5/42 Evzone Regiment

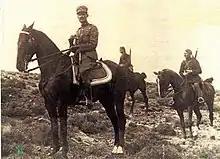
Plastiras with mounted Evzones during the Asia Minor Campaign

The regiment remained at Kavala until February 1919. On 28 February, it embarked at Eleftheres for Ukraine, on board the passenger liners "Imperator Nikolai" and "Patris". The regiment disembarked at Odessa on 4 March. Ten days later it was sent to reinforce the northeastern sector of the Allied front at Serbka. In the evening of 16 March it relieved the 3rd Infantry Regiment, which had been fighting against superior Bolshevik forces for ten days without interruption. Plastiras took over command of two other Greek battalions from the 3rd and 34th regiments, as well as local French cavalry, engineers, and artillery units, and formed a tactical detachment, which gave the regiment the name under which it became famous: "Plastiras Detachment" (Απόσπασμα Πλαστήρα). On 17 March the detachment repelled Bolshevik attacks and, launching a counterattack, pursued them beyond their original starting lines. Renewed offensives on the 18th were also repulsed, but the withdrawal of French units elsewhere along the front forced the 5/42 Regiment to likewise withdraw. The following five days (19–23 March) were spent in a continuous fighting retreat, until the Allied high command negotiated their safe withdrawal to Bessarabia. On 29 March, the 5/42 Regiment crossed the Dniester River to Romanian territory. Along with the other Allied forces, the 5/42 Regiment occupied defensive positions along the Dniester to prevent the Bolsheviks from crossing it until 17 May, when it was relieved by Romanian troops. As with the rest of 13th Division, it gradually withdrew through Romania over the next month, until embarking for Smyrna from Galați on 15 June.